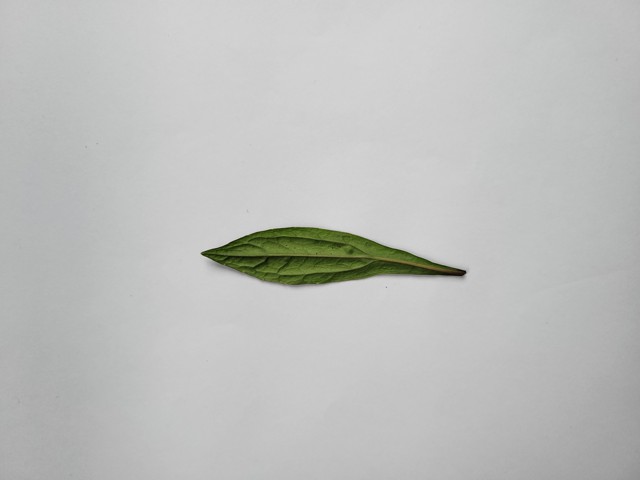
Plant: ayapan